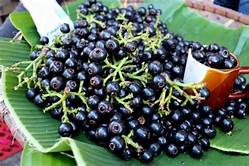
Label: others